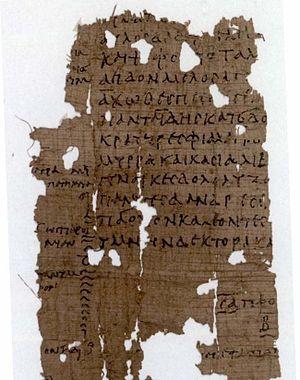
Sappho est une poétesse grecque de l'Antiquité qui a vécu aux VIIᵉ siècle et VIᵉ siècle av. J.-C., à Mytilène sur l'île de Lesbos.